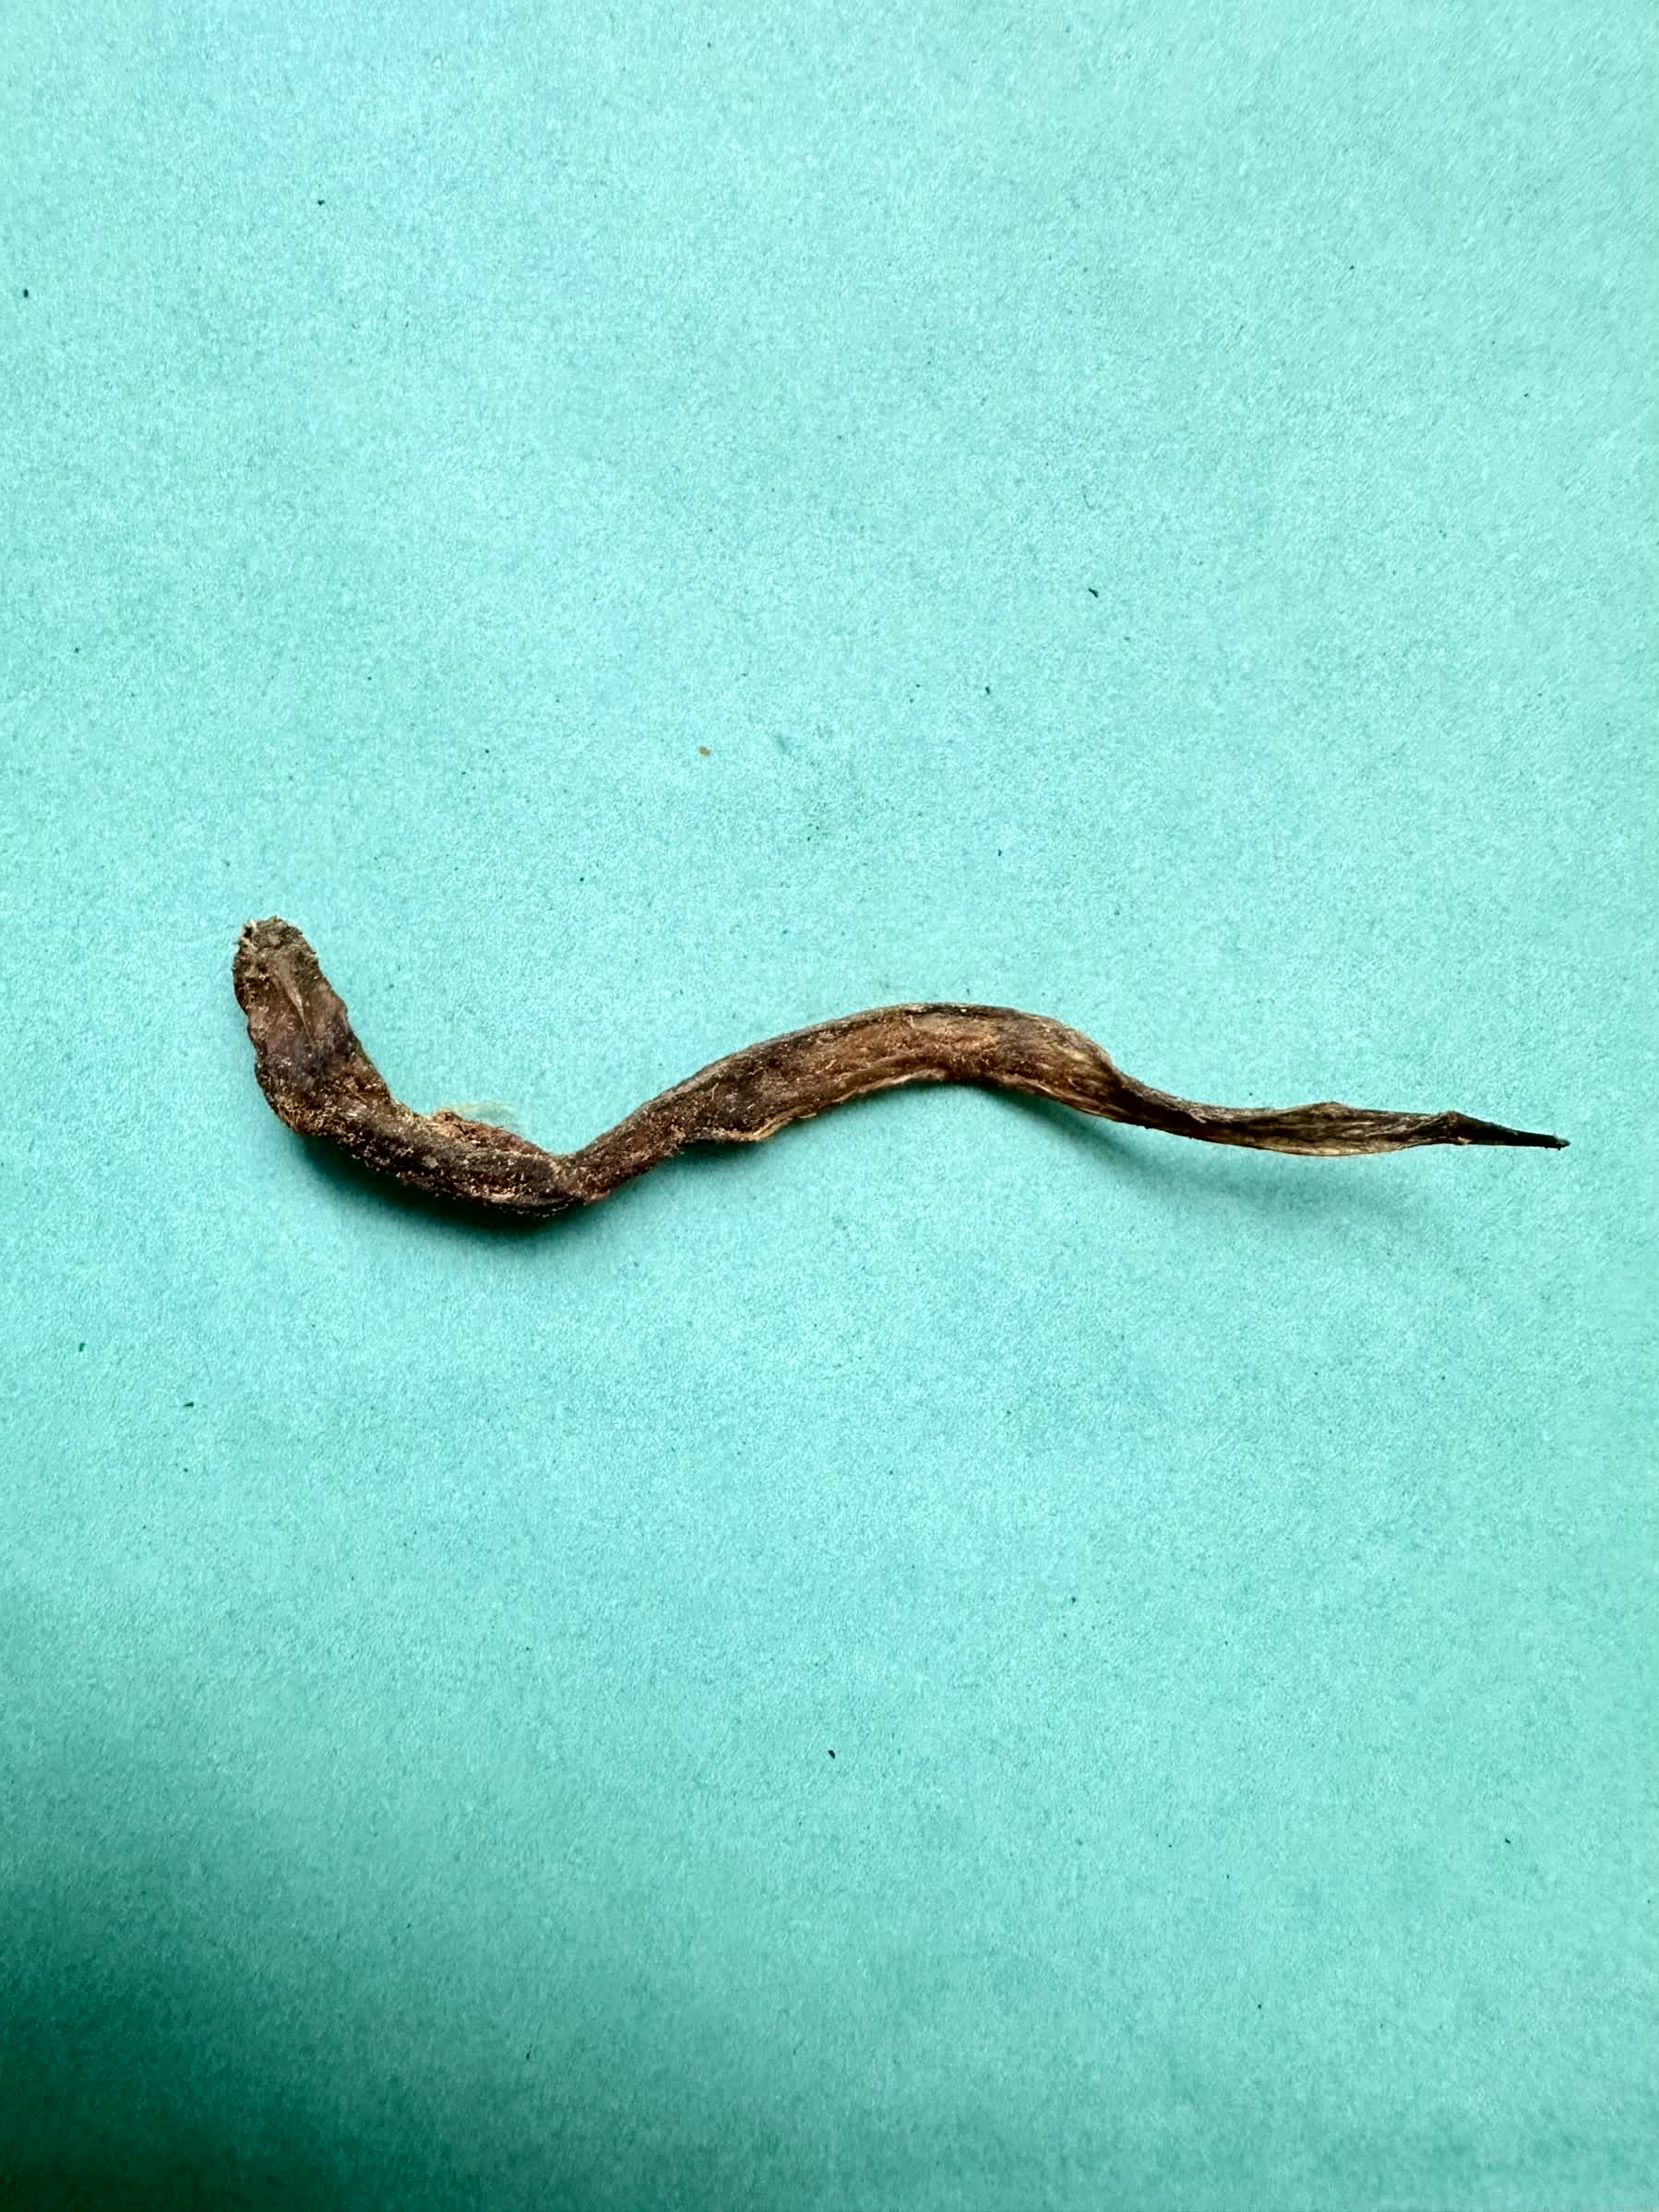
Species: Chewa